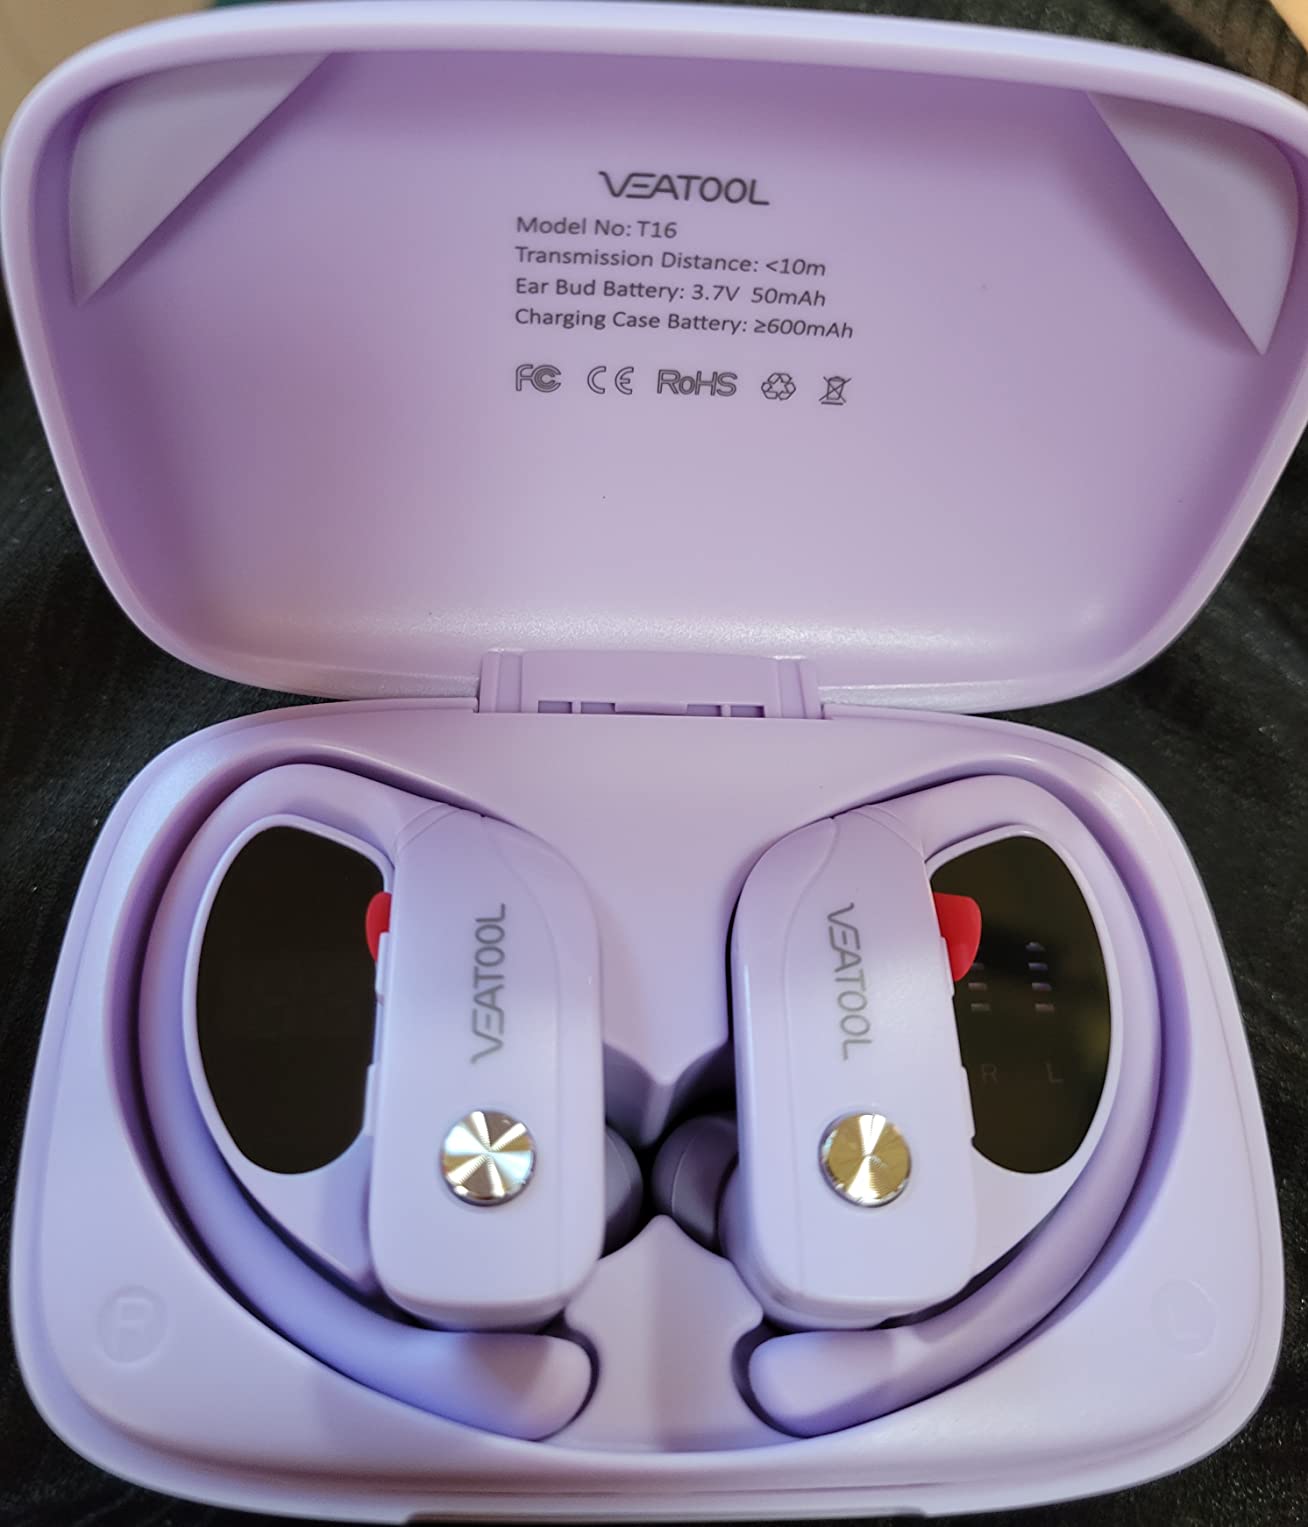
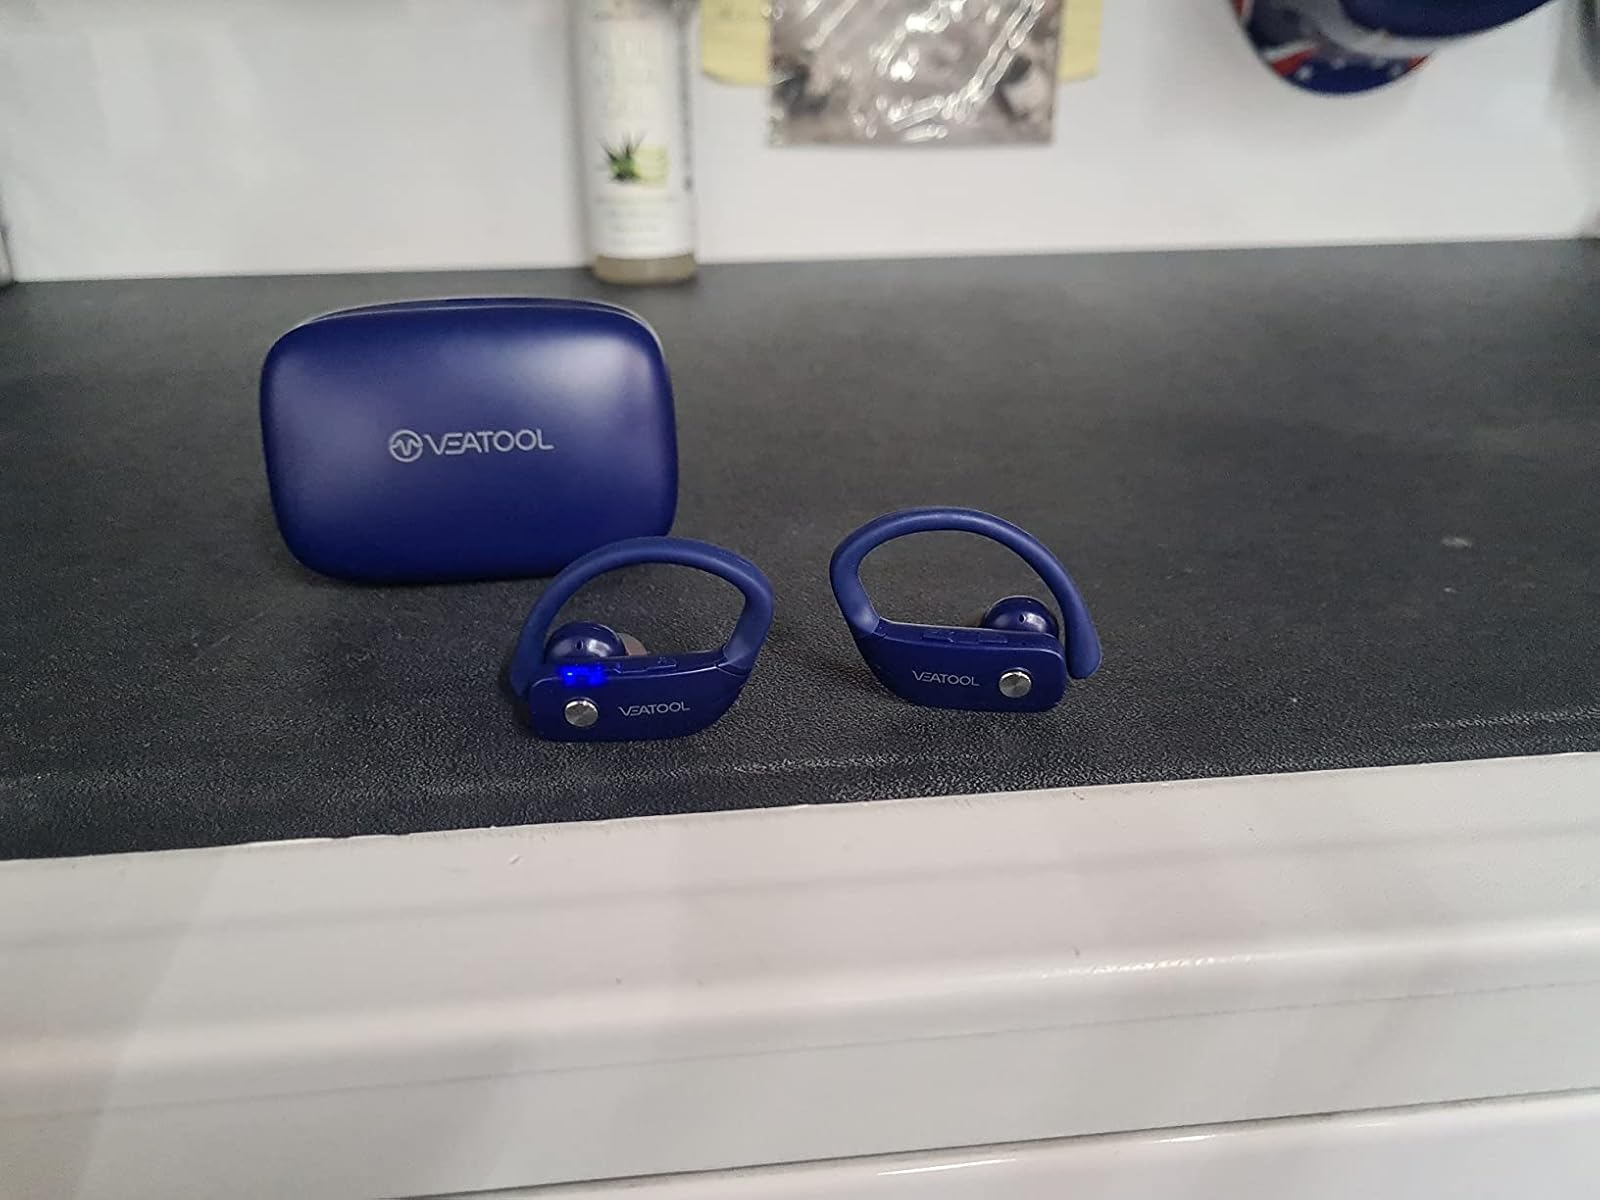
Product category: earbuds
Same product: no